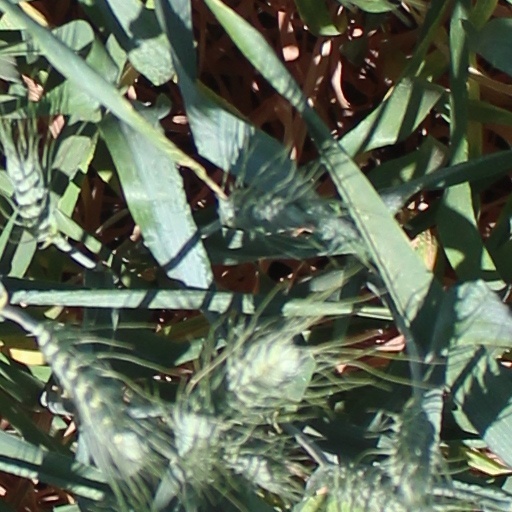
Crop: wheat